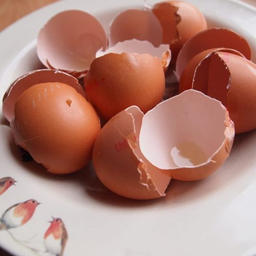
Label: trash